Expulsion of Mormons from Jackson County, Missouri

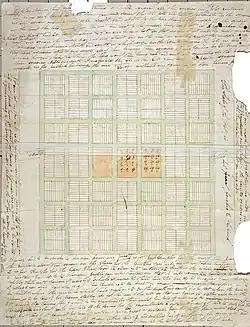
This one page Plat written in June 1833 by Joseph Smith defines a comprehensive multiple city plan.

Mormons began establishing a community in Jackson County in 1831, an outpost to the largest Mormon body in Kirtland, Ohio. Jackson County was later designated as a gathering place, where they believed they would eventually establish the city of Zion.